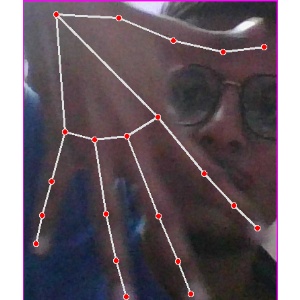
अक्षर: ढ